Tatzelwurm

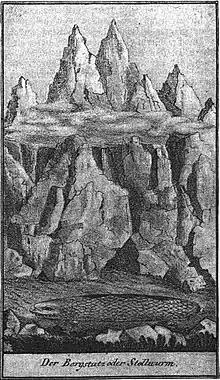
Bergstutz or Stollwurm

In the folklore of the Alpine region of south-central Europe, the, , or is a lizard-like creature, essentially a sort of dragon (see Germanic dragon), often described as having the face of a cat, with a serpent-like body which may be slender or stubby, with four short legs or two forelegs and no hindlegs, the latter a trait shared with many lindworms. Stories of essentially the same creature also exist in the folklore of South Sweden.